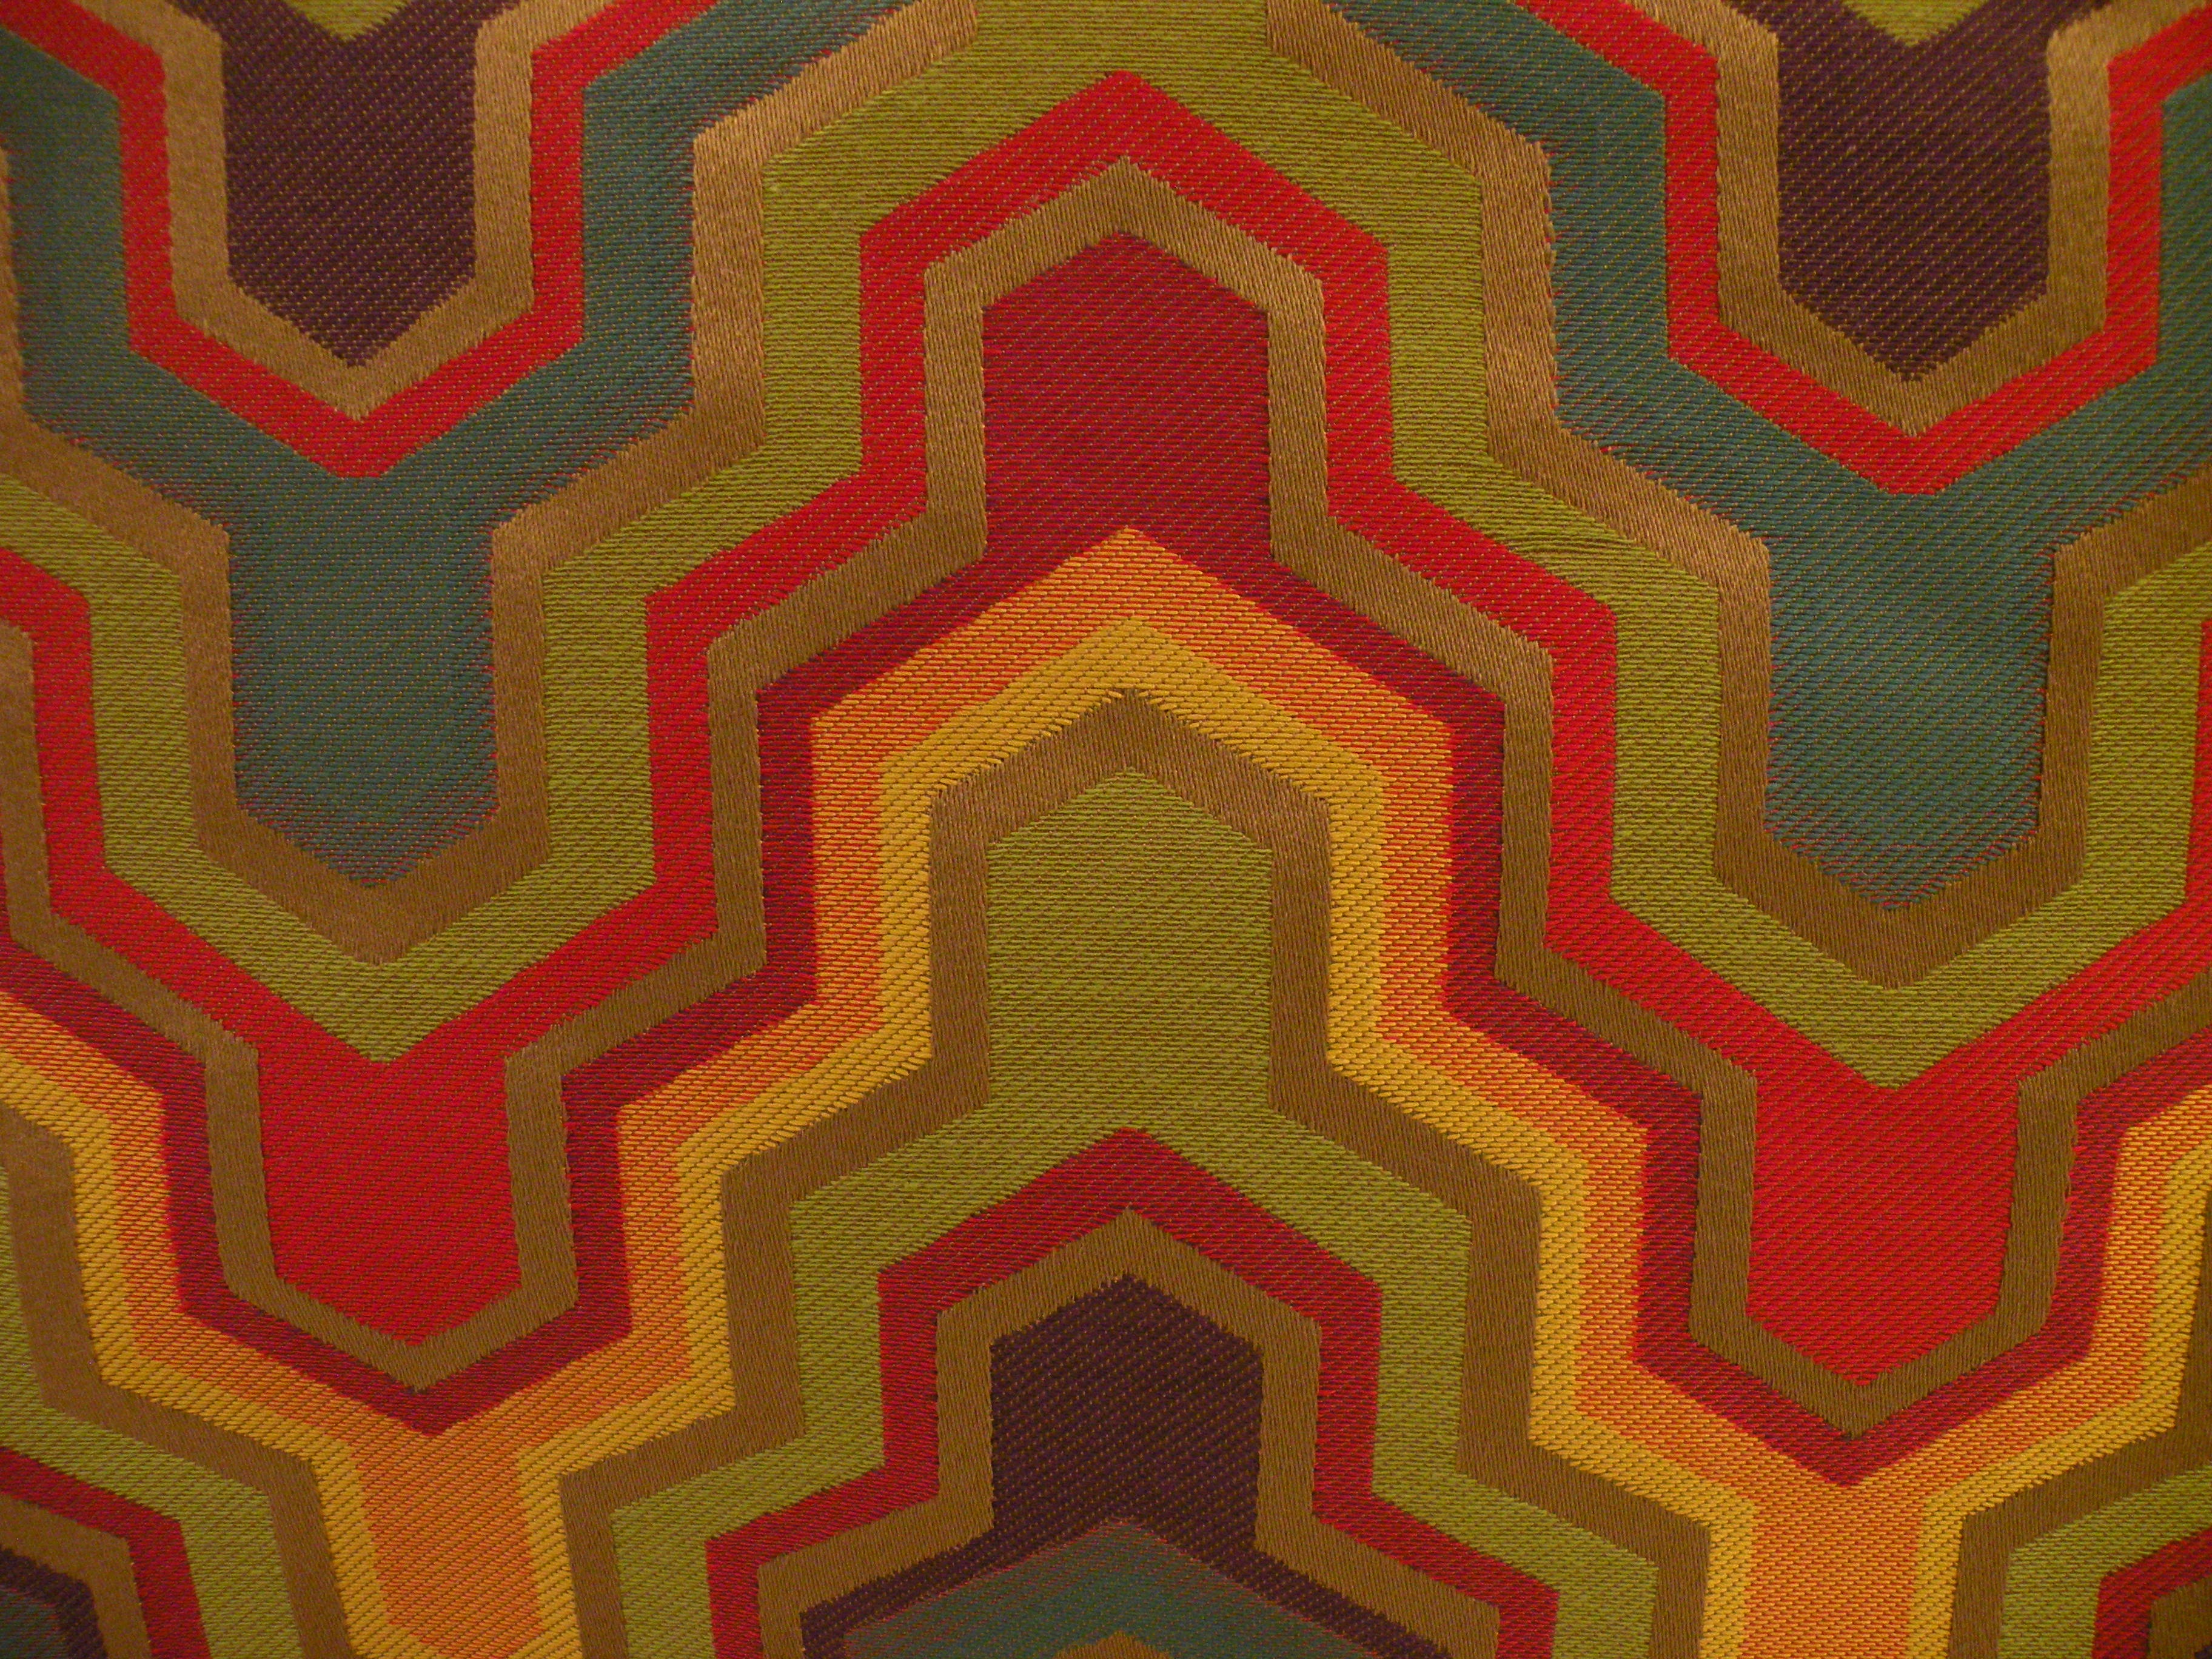
texture, floor, pattern, geometric, colorful, circle, textile, art, background, design, symmetry, flooring